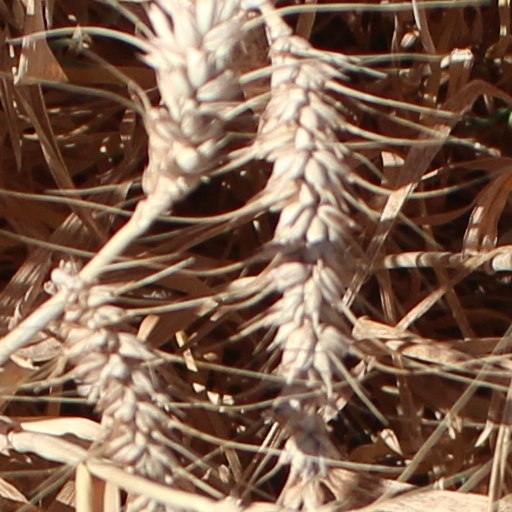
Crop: wheat